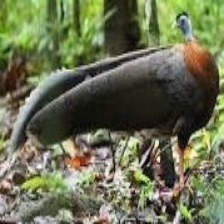
Species: GREAT ARGUS
Scientific name: ARGUSIANUS ARGU